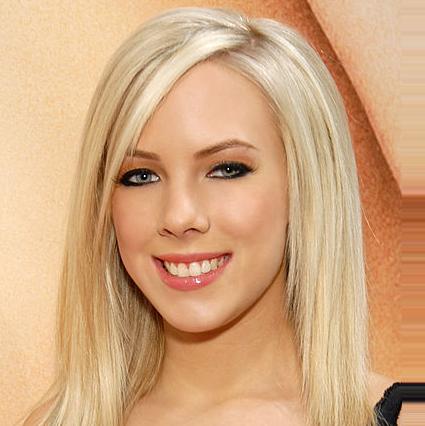
Age: 19